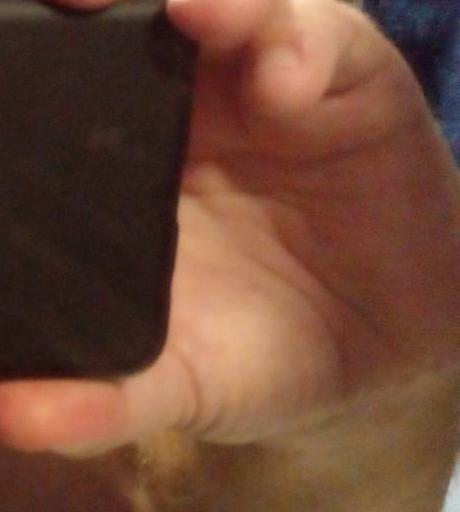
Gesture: no_gesture